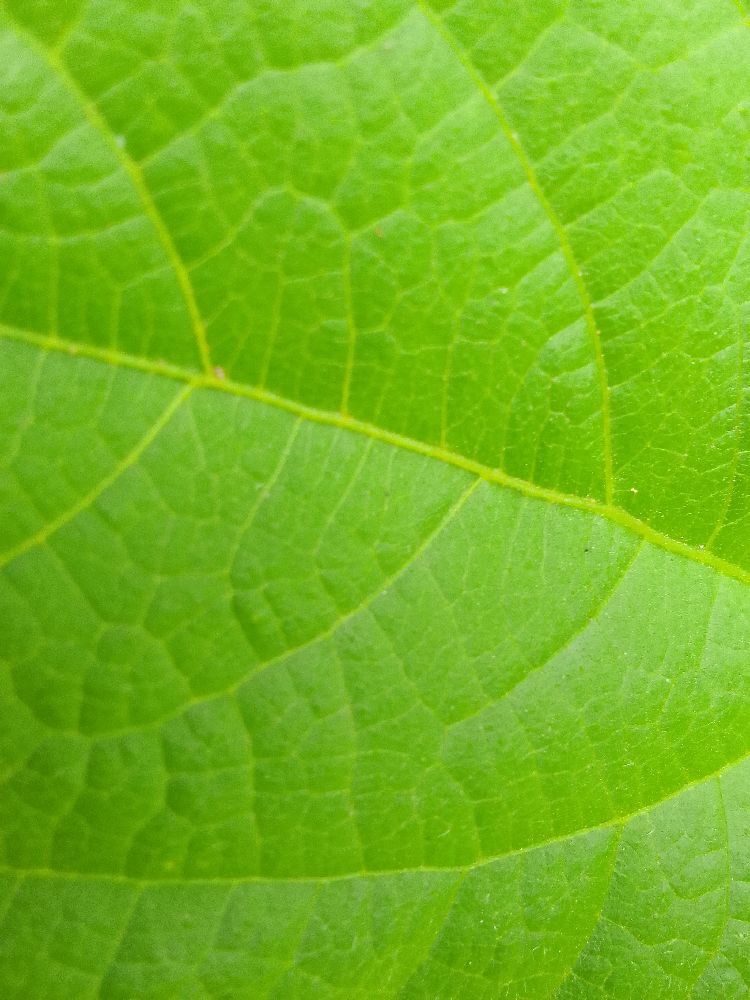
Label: healthy